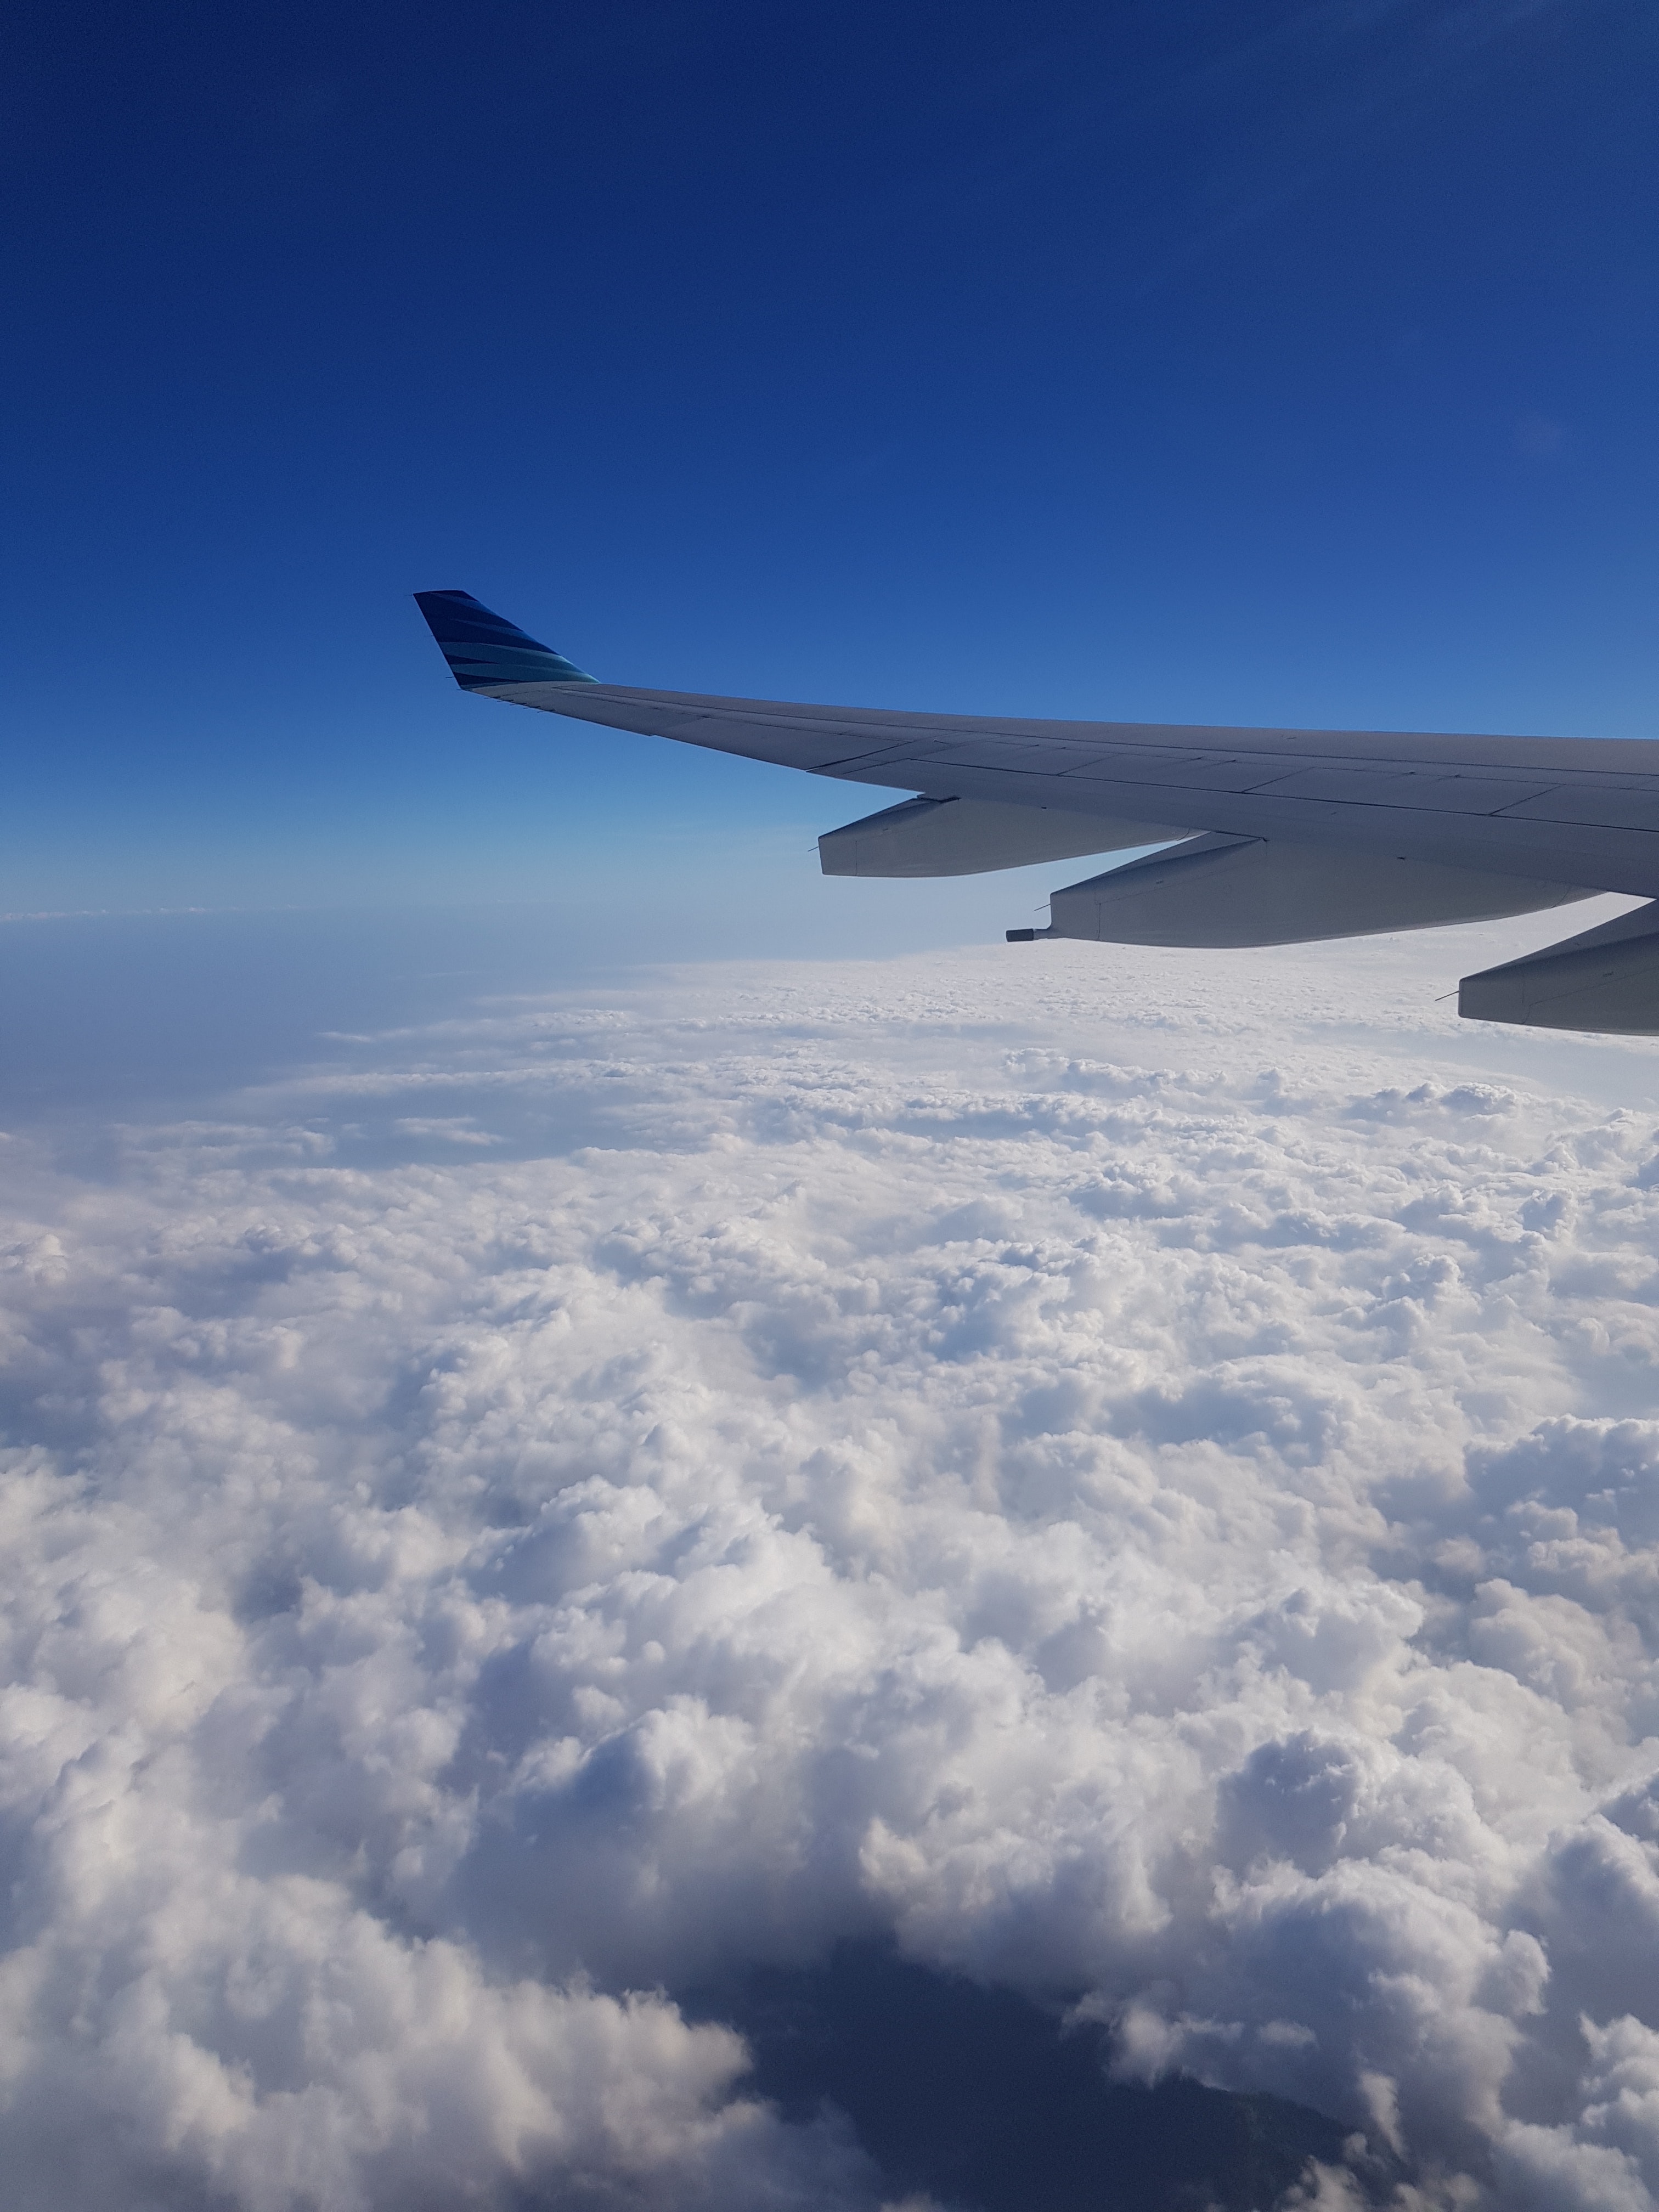
sky, air travel, cloud, atmosphere, wing, blue, airplane, daytime, airline, flight, aircraft, aviation, flap, airliner, aerospace engineering, mountain range, vehicle, meteorological phenomenon, horizon, landscape, cumulus, aerial photography